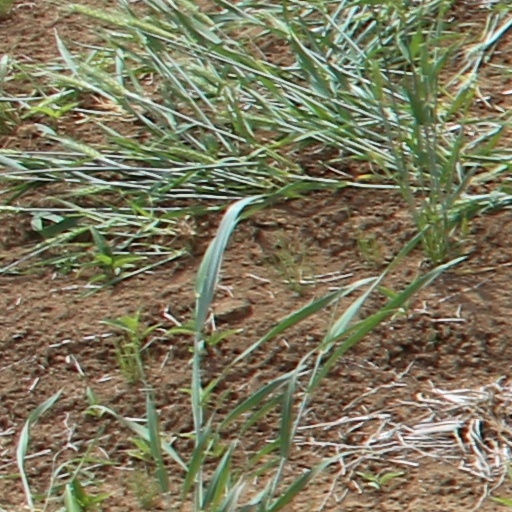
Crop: wheat